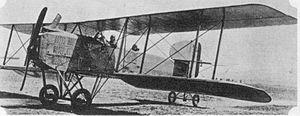
Le Breguet 14 est un biplan conçu en France et utilisé pendant la Première Guerre mondiale. Il servait comme avion de reconnaissance ou bombardier. Il a été fabriqué en un grand nombre d’exemplaires durant la guerre et la production a été poursuivie bien au-delà de 1918.